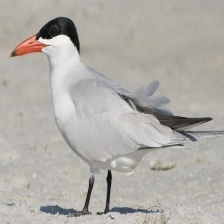
Species: CASPIAN TERN
Scientific name: HYDROPROGNE CASPIA